Red Desert (Wyoming)

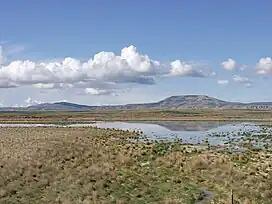
Melting snowpack is the primary source of surface water in Wyoming, such as this temporary wetland in the Muddy Creek Watershed of the Red Desert.

In a land known for its scarcity of precipitation, water has been a powerful force in shaping the Red Desert. Former rivers from the Paleocene and later epochs and the ancient Lake Gosiute deposited between and of sediment in the Red Desert's geographic basin.